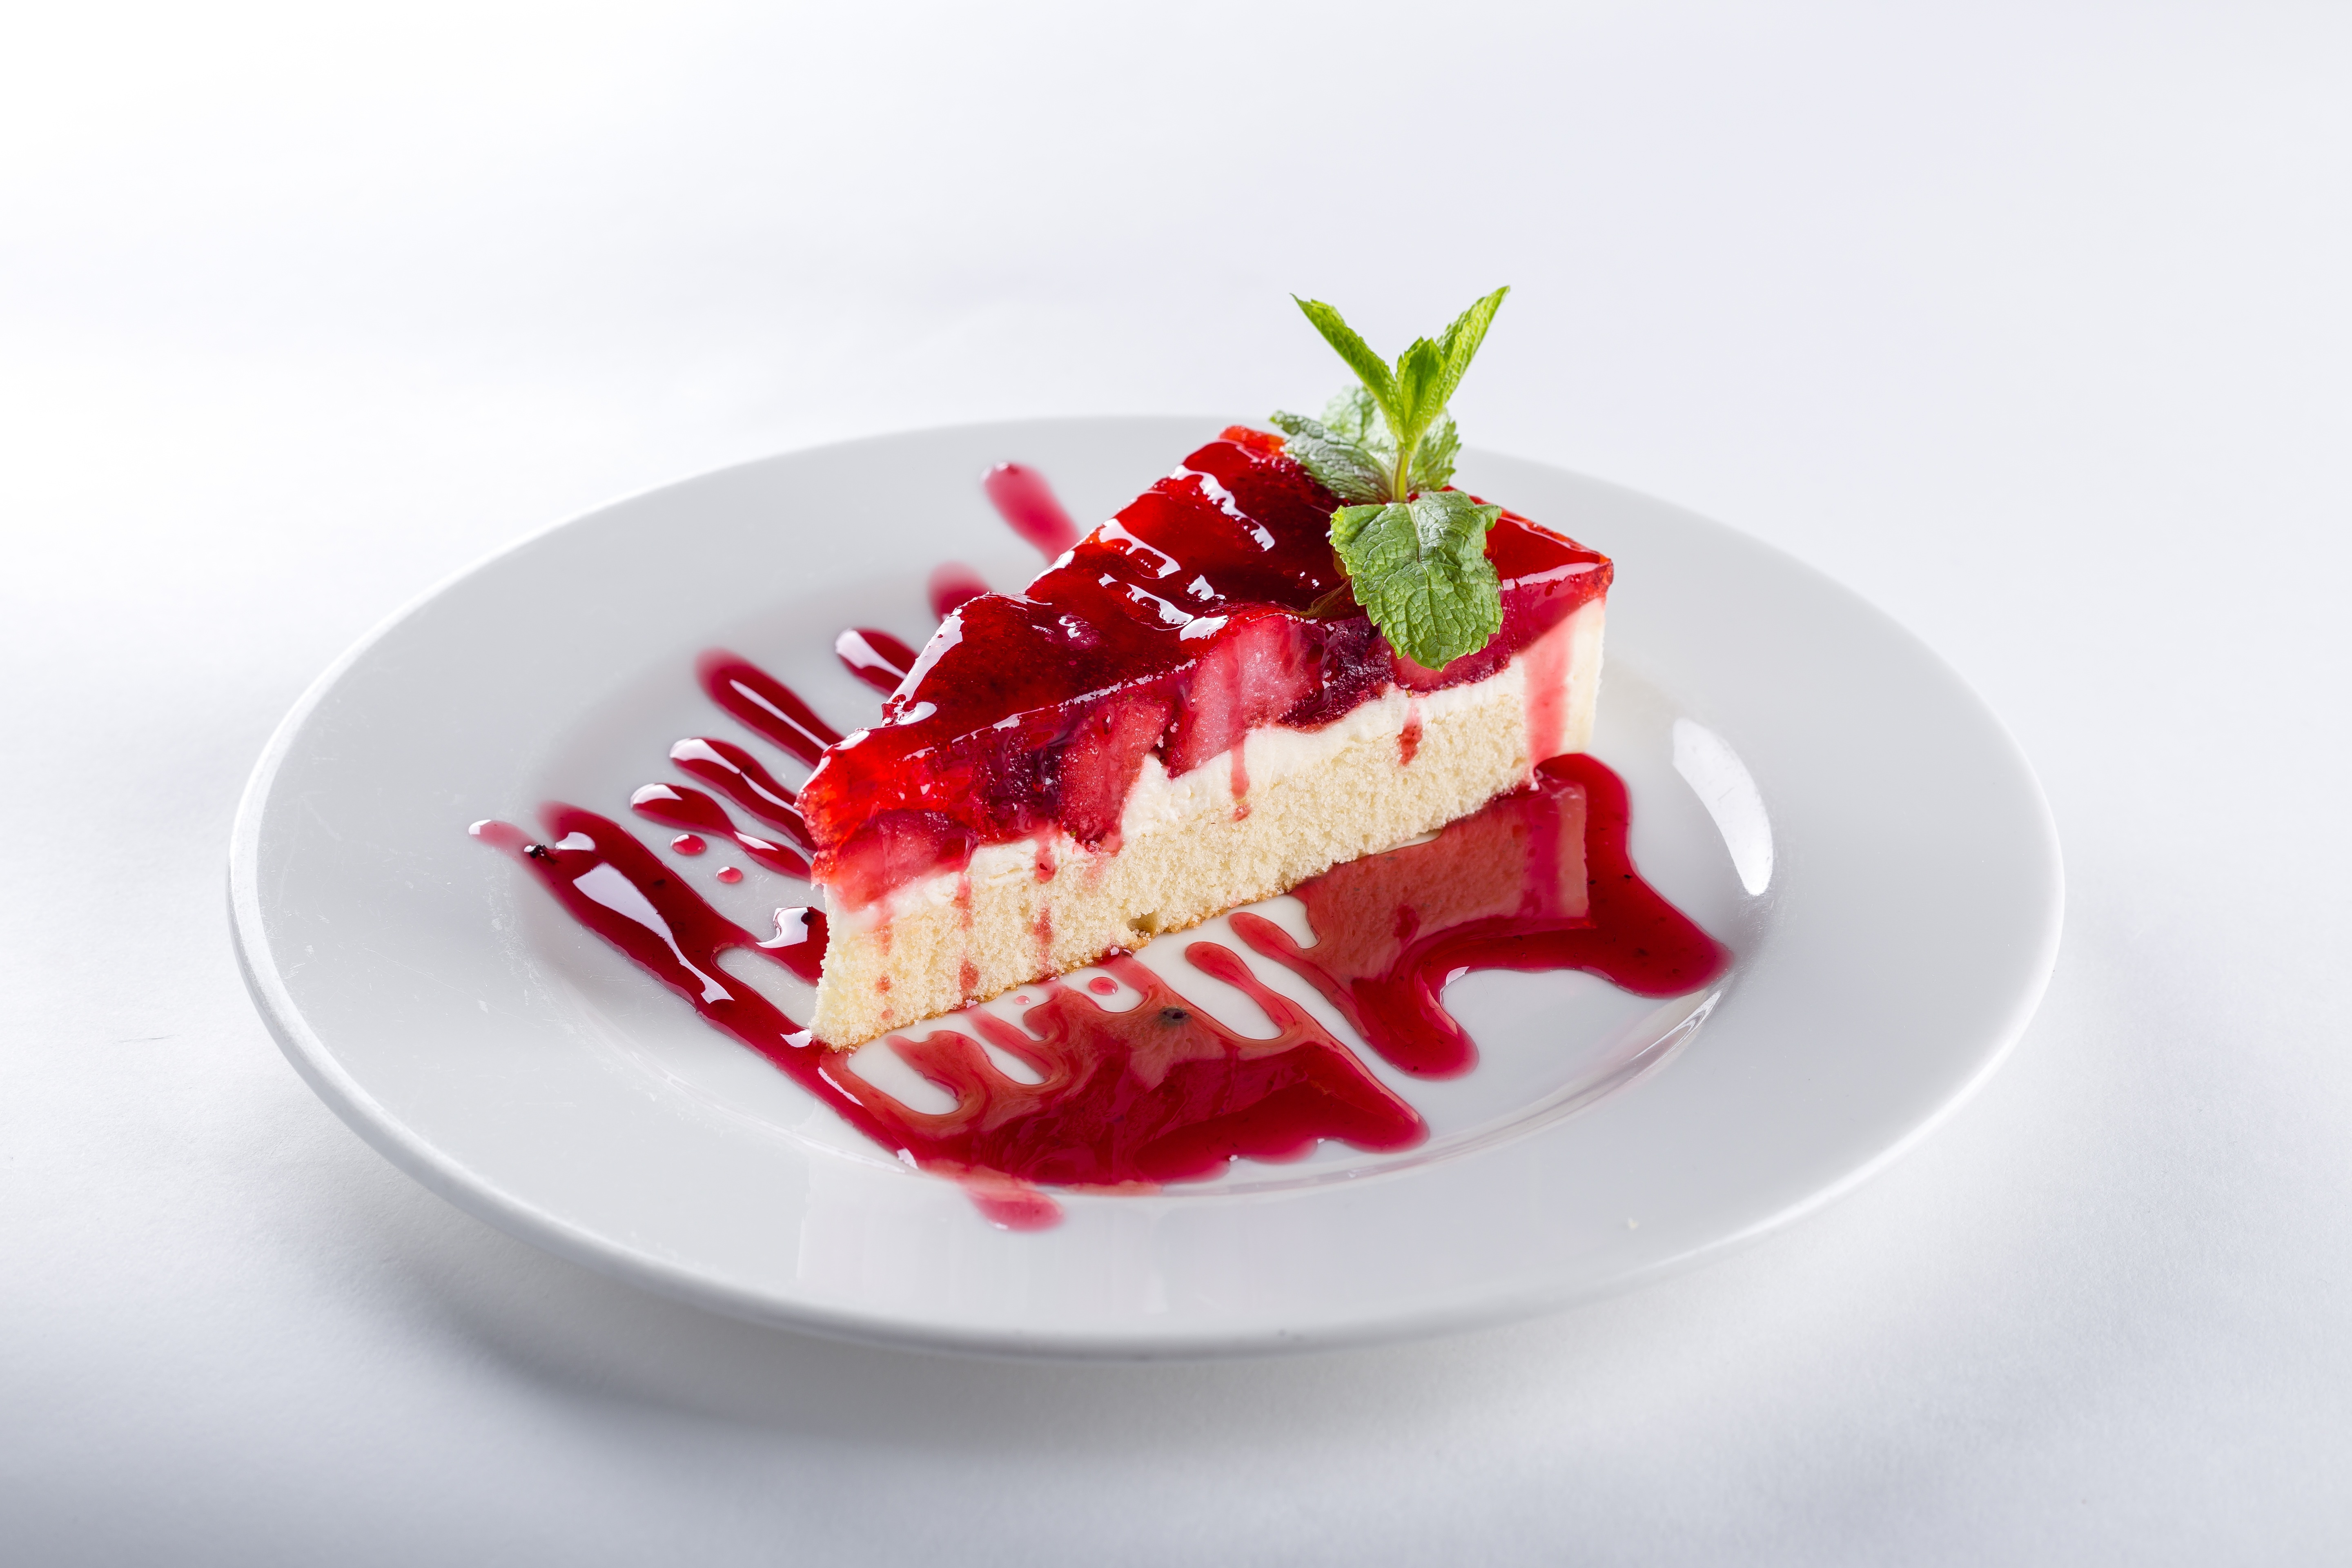
plant, raspberry, fruit, sweet, food, cooking, produce, recipe, dessert, delicious, cake, strawberry, bake, whipped cream, illustration, sweets, icing, strawberries, confectionery, piece of cake, a piece of